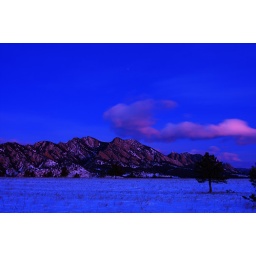
Whilst the sky was turning red in the east, the western sky was still deep blue, with the clouds catching the first tinges of pink.